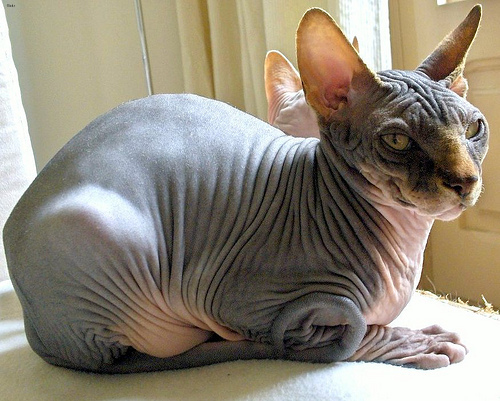
Animal: cat
Breed: Sphynx